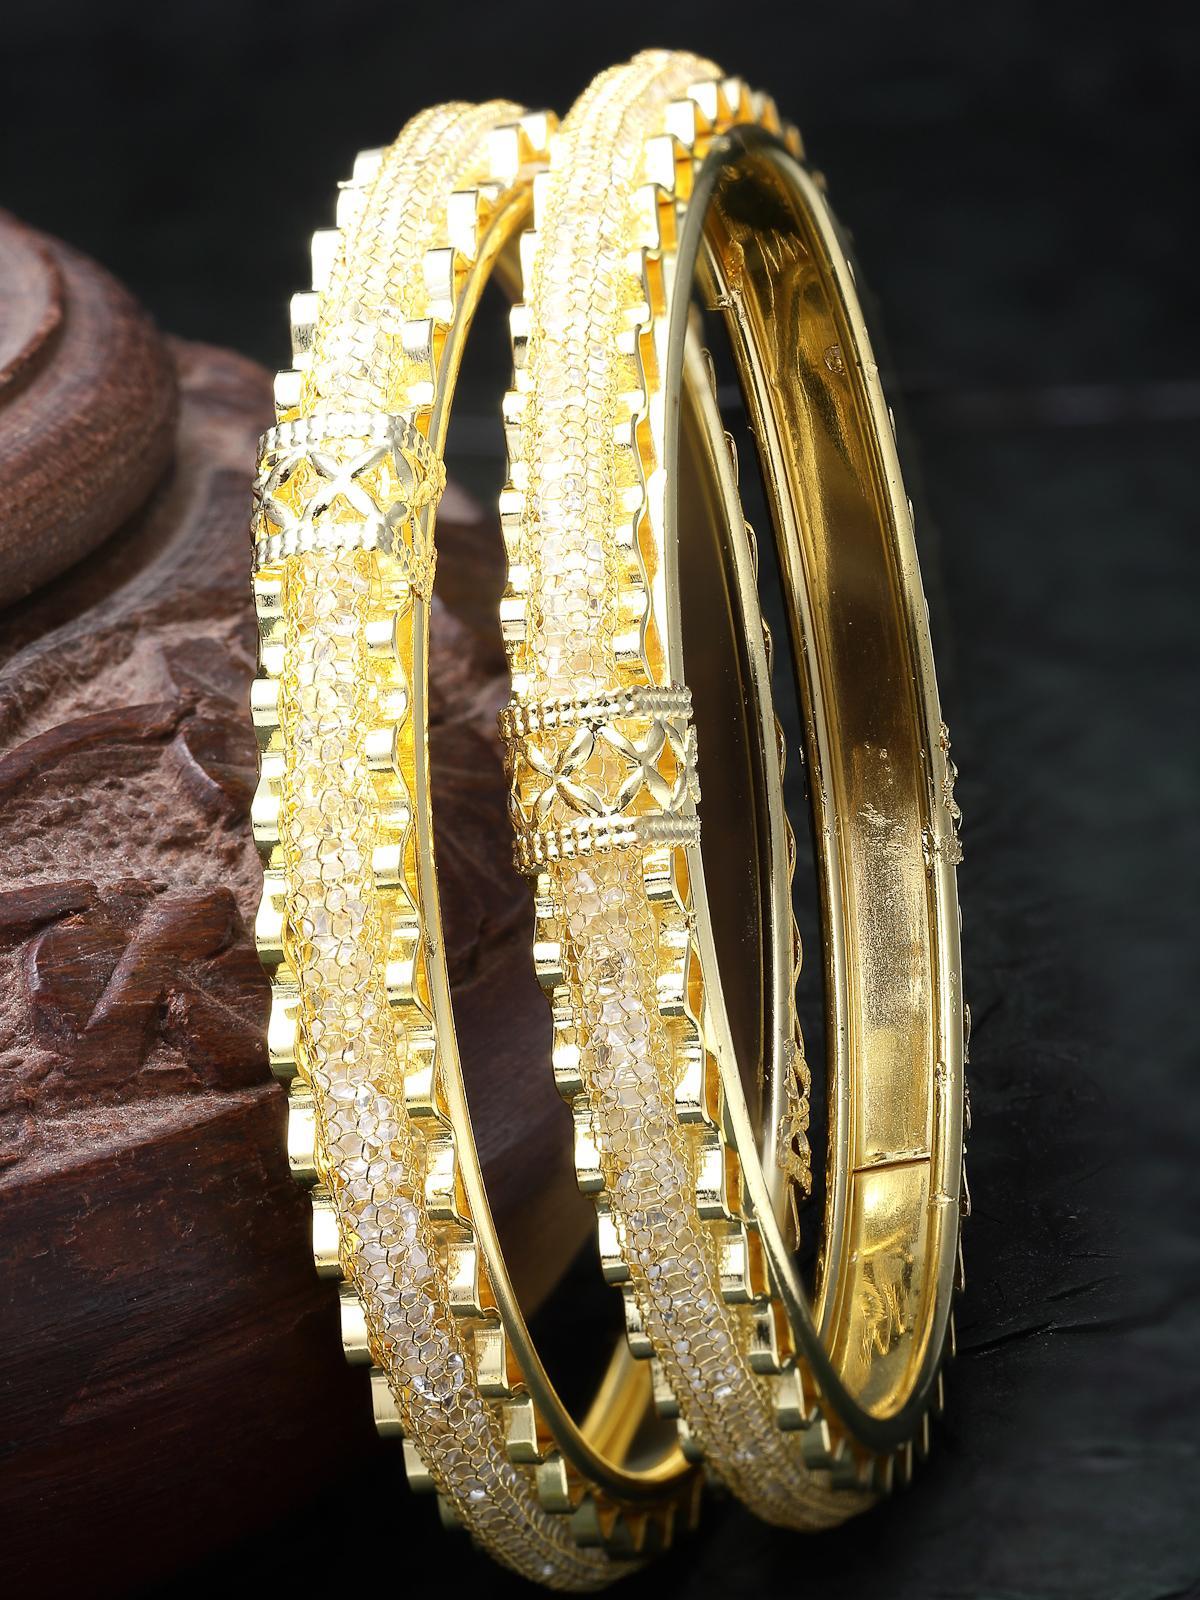
Sukkhi Universal Gold Plated White Crystals Stones Bracelet Bangle Set Jewellery for Women & Girls|Set of 2 Latest Design|Birthday Anniversary Gift for Women|B105943_2.8
Type: Bracelets & Bangles
Brand: Sukkhi
Price: Rs. 299
 Elevate your style with the Sukkhi Universal Gold Plated Bracelet Bangle Set for Women & Girls. This set of two features captivating white crystals stones, showcasing the latest design trends. The gold-plated finish adds an opulent touch to any ensemble. Sized at 2.4, 2.6 and 2.8, these bracelets make for a perfect birthday or anniversary gift, celebrating contemporary style and timeless beauty for the special women in your life with a set that's both universal and versatile.Disclaimer:There may be slight variation in shade and colour due to photographic effects and monitor settings
Included: 2 Bangles